F. Jacob Schmidt House

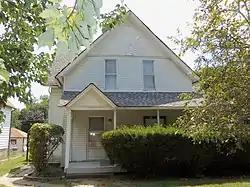

The F. Jacob Schmidt House is a historic building located in the West End of Davenport, Iowa, United States. F. Jacob Schmidt, who built this house, worked as a cooper. This Queen Anne style house was possibly ordered from a Victorian pattern book. It is a 1½-story structure with a projecting side pavilion. Its noteworthy feature is the sunburst pattern on the main gable. The Eastlake style porch has subsequently been replaced with one of a more simple design. The house has been listed on the National Register of Historic Places since 1983.